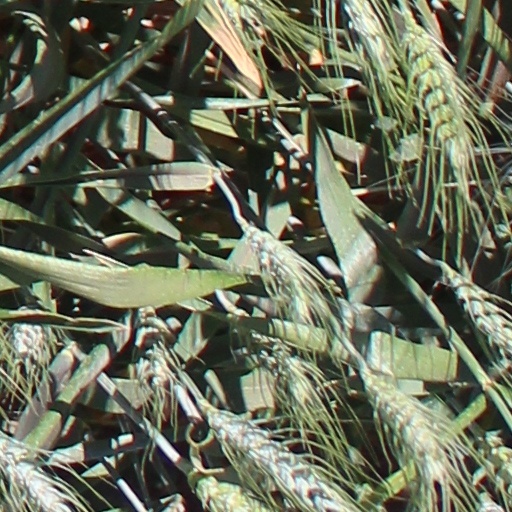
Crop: wheat